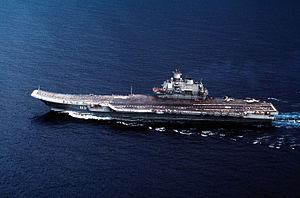
Voici la liste des porte-avions, porte-aéronefs et porte-hélicoptères construits dans le monde et classés par pays.
STOBAR est un système utilisé pour le décollage et l'atterrissage d'appareils sur un porte-avions, combinant des éléments des systèmes STOVL et CATOBAR.